Burrito

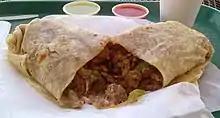
Contents of a carne asada burrito

San Diego–style burritos include "California burritos" and carne asada burritos. The style has been described by food writers as an "austere meal of meat, cheese and salsa", a contrast to the Mission-style burrito, which is typically larger and always contains more ingredients. A significant subgroup of Mexican restaurants in San Diego serves burritos described as "no-frills" and, in contrast to Mission-style burritos, the assembly line is not used.